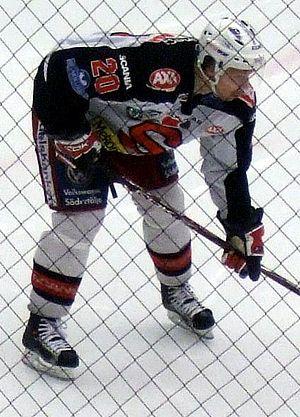
Petri Pakaslahti est un joueur professionnel finlandais de hockey sur glace.